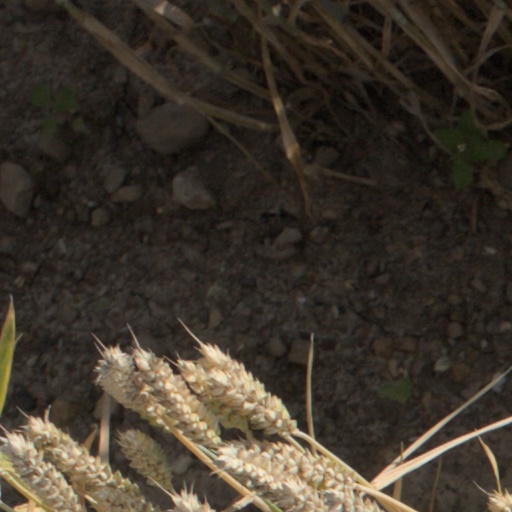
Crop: wheat